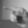
ASL letter: P